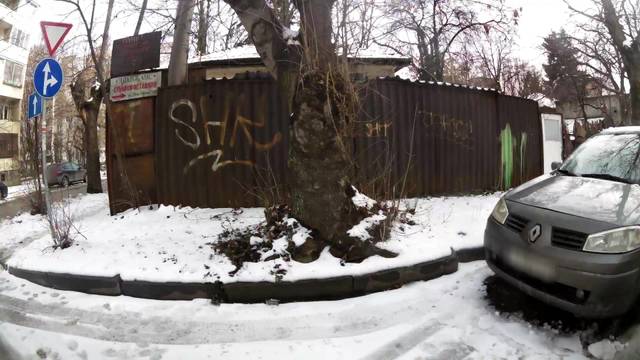
Region: Bulgaria
Coordinates: 42.704, 23.347